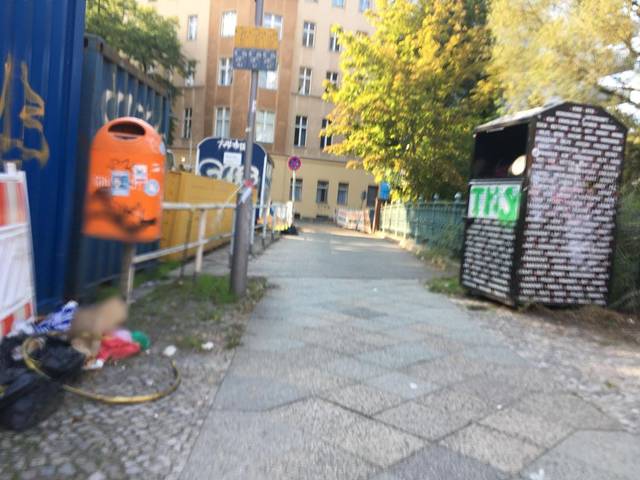
Region: Germany
Coordinates: 52.549, 13.372